Admiraliteitsbrug

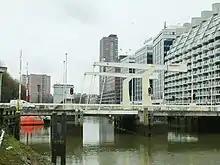
Admiraliteitsbrug

The Admiraliteitsbrug is a drawbridge over the Buizengat in Rotterdam. The bridge is located on Willem Ruyslaan and connects Oostzeedijk to the Maasboulevard. The bridge has a passage width of and a vertical clearance of .